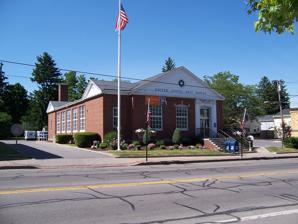
Building: United States Post Office (Honeoye Falls, New York)
Country: United States of America
Year built: 1940
United States historic place US Post Office-Honeoye Falls U.S. National Register of Historic Places The post office in May 2010 Show map of New York Show map of the United States Location 39 W. Main St., Honeoye Falls, New York Coordinates 42°57′8.3″N 77°35′32.6″W / 42.952306°N 77.592389°W / 42.952306; -77.592389 Area less than one acre Built 1940 Architect Louis A. Simon, Stuart Edie Architectural style Colonial Revival MPS US Post Offices in New York State, 1858-1943, TR NRHP reference No. 88002505 Added to NRHP May 11, 1989 US Post Office-Honeoye Falls is a historic post office building located at Honeoye Falls in Monroe County, New York . It was designed and built in 1940, and is one of a number of post offices in New York State designed by the Office of the Supervising Architect of the Treasury Department, Louis A. Simon. It was listed on the National Register of Historic Places in 1989. References